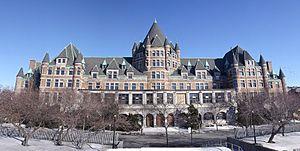
Édifice Jacques-Viger, 700 rue Saint-Antoine Est, Montréal, Québec, Canada.